Stamp rally

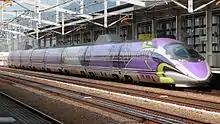
The JRW-500 Evangelion bullet train

In conjunction with the stamp rally period, the Yamanote Line operated tie-in "Pokémon trains" in 2000, 2002, 2005, and 2010. The train bodies were covered with Pokémon character stickers, and the ads and LCD screens inside the trains were united with Pokémon-related items. The trains were operated on the Chuo and Sobu Lines (at various stations) in 2004, and on the Tokyo Monorail from 2006 to 2016 and in 2019.